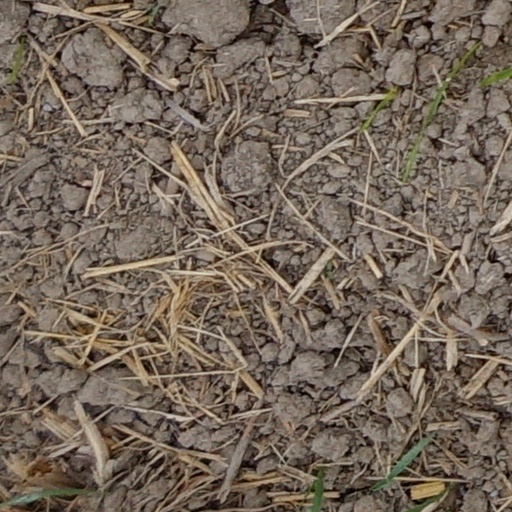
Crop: wheat